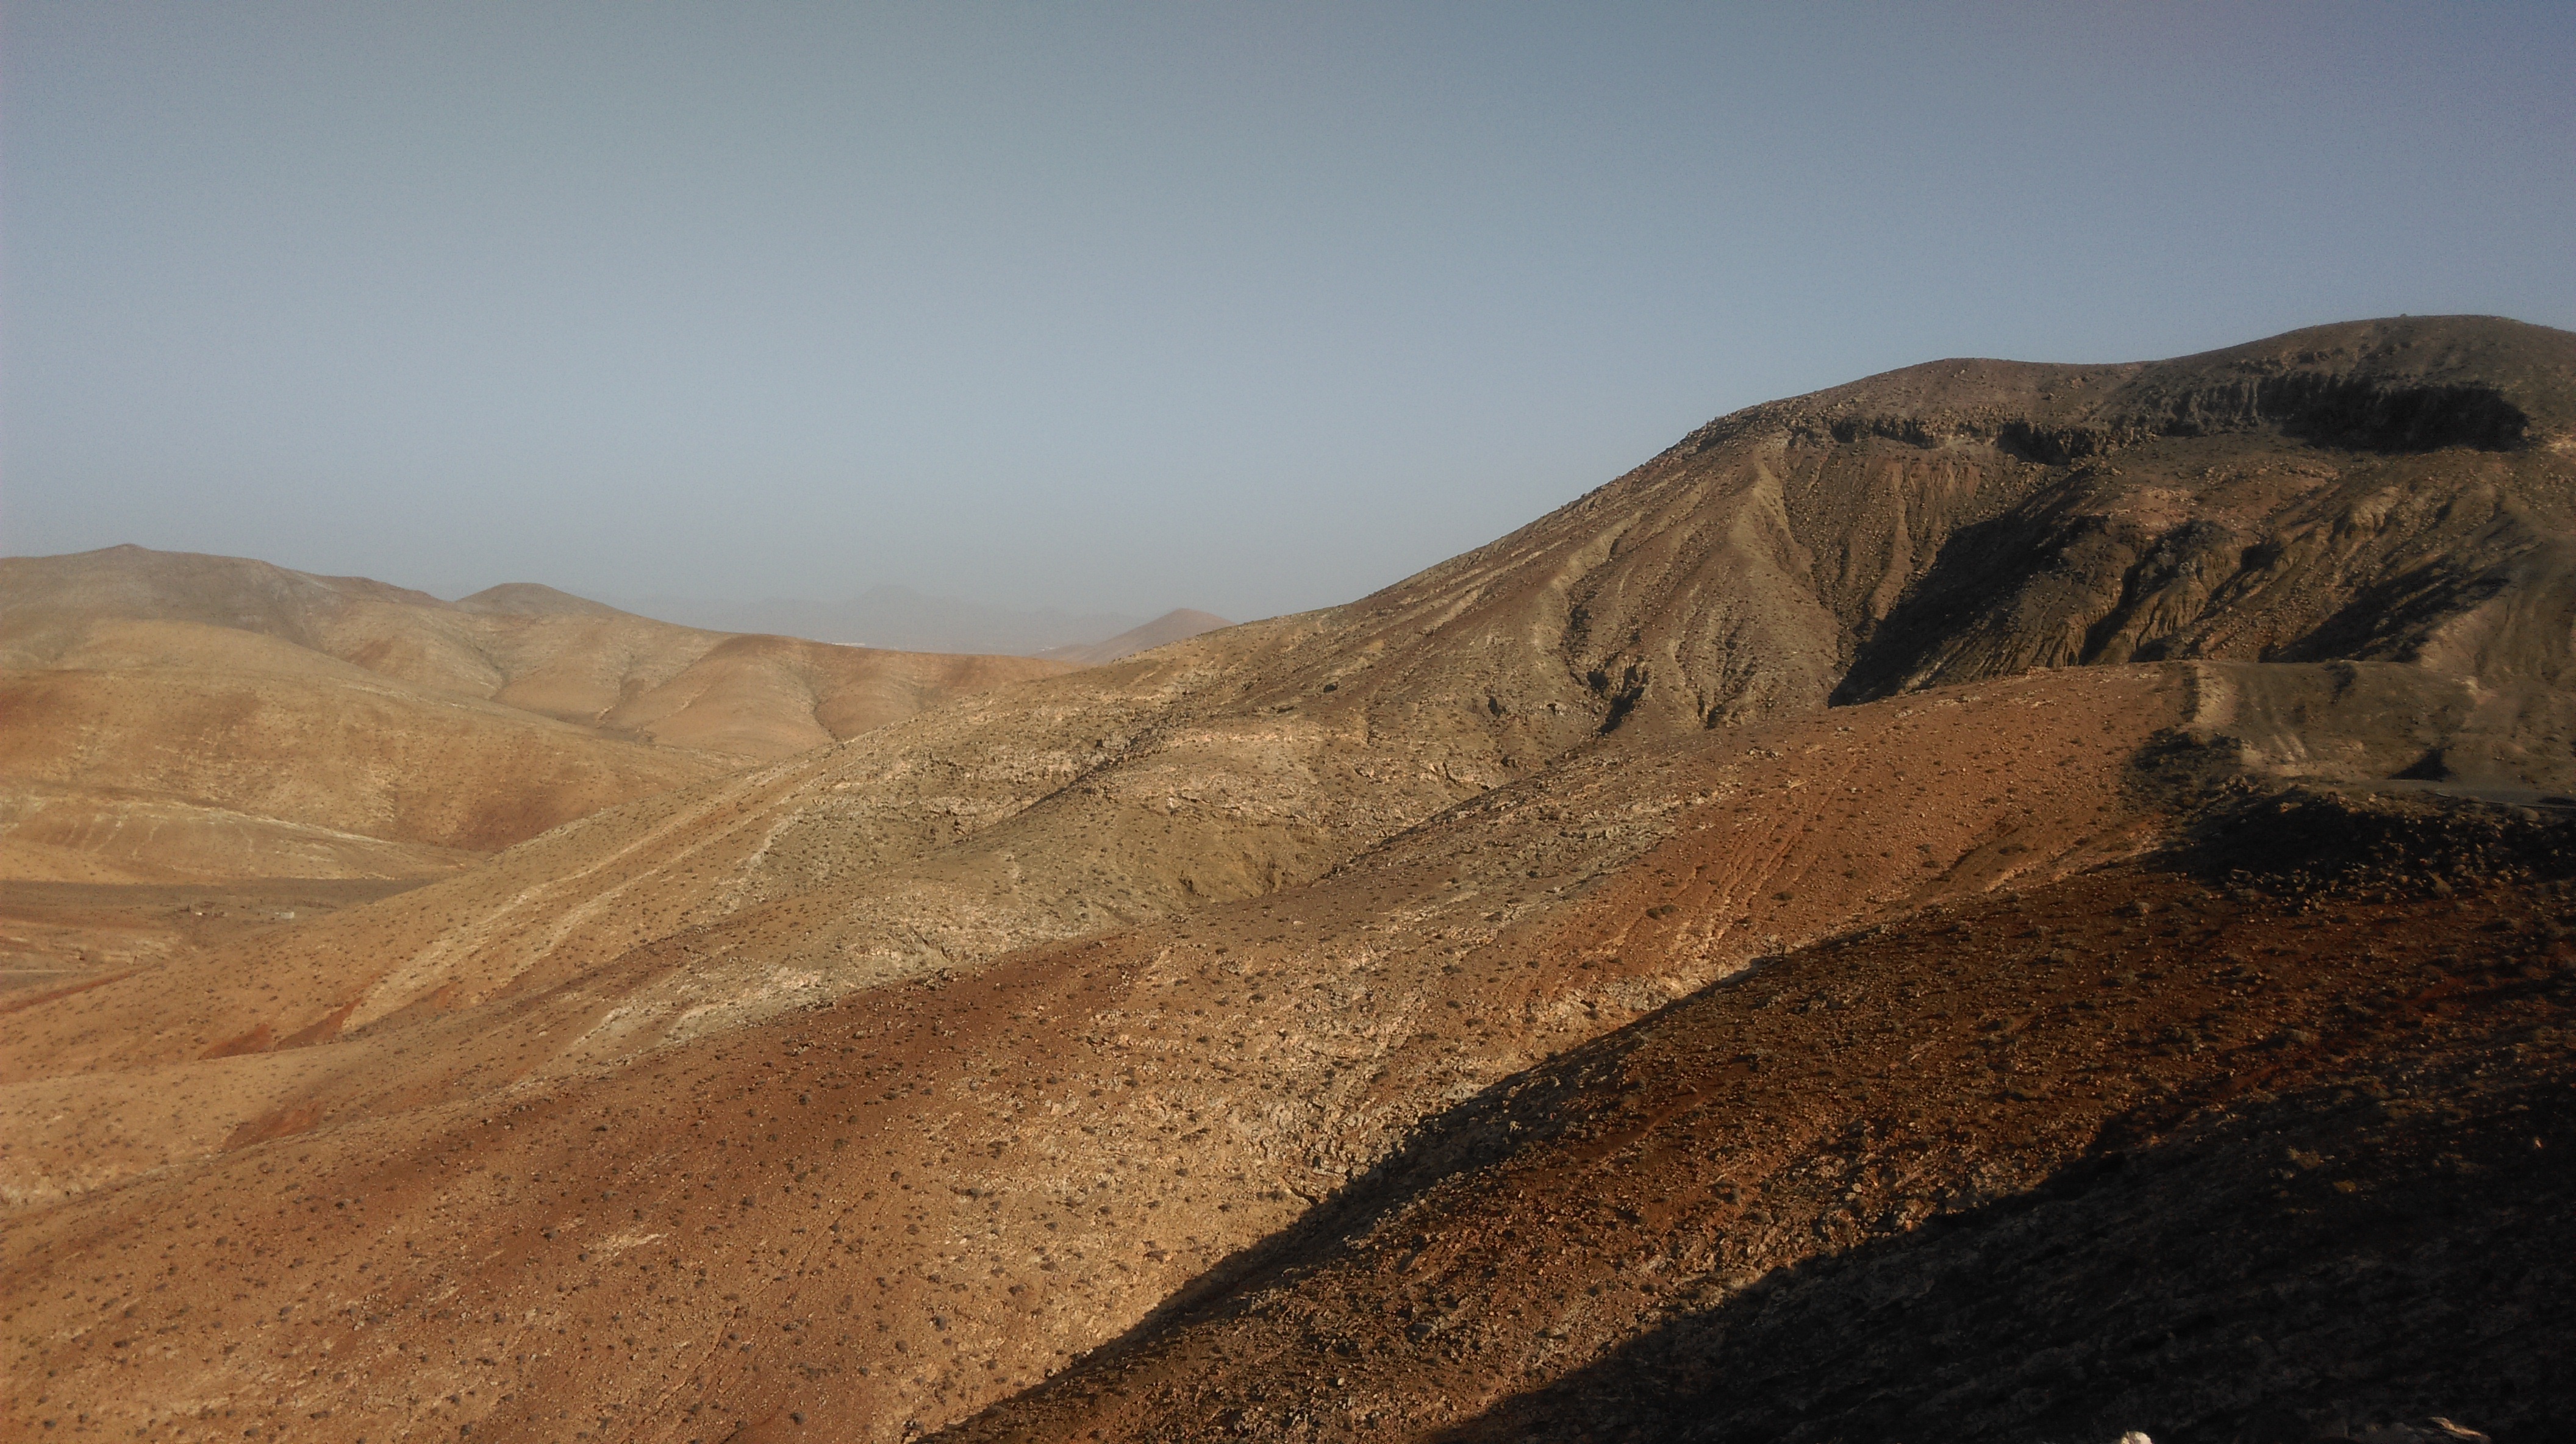
landscape, sand, rock, wilderness, mountain, hill, desert, valley, dry, soil, terrain, ridge, summit, rocks, spain, geology, mountains, badlands, plateau, fell, volcanic, fuerteventura, wadi, butte, the stones, canary islands, landform, natural environment, geographical feature, aeolian landform, mountainous landforms, the wild landscape, an uninhabited